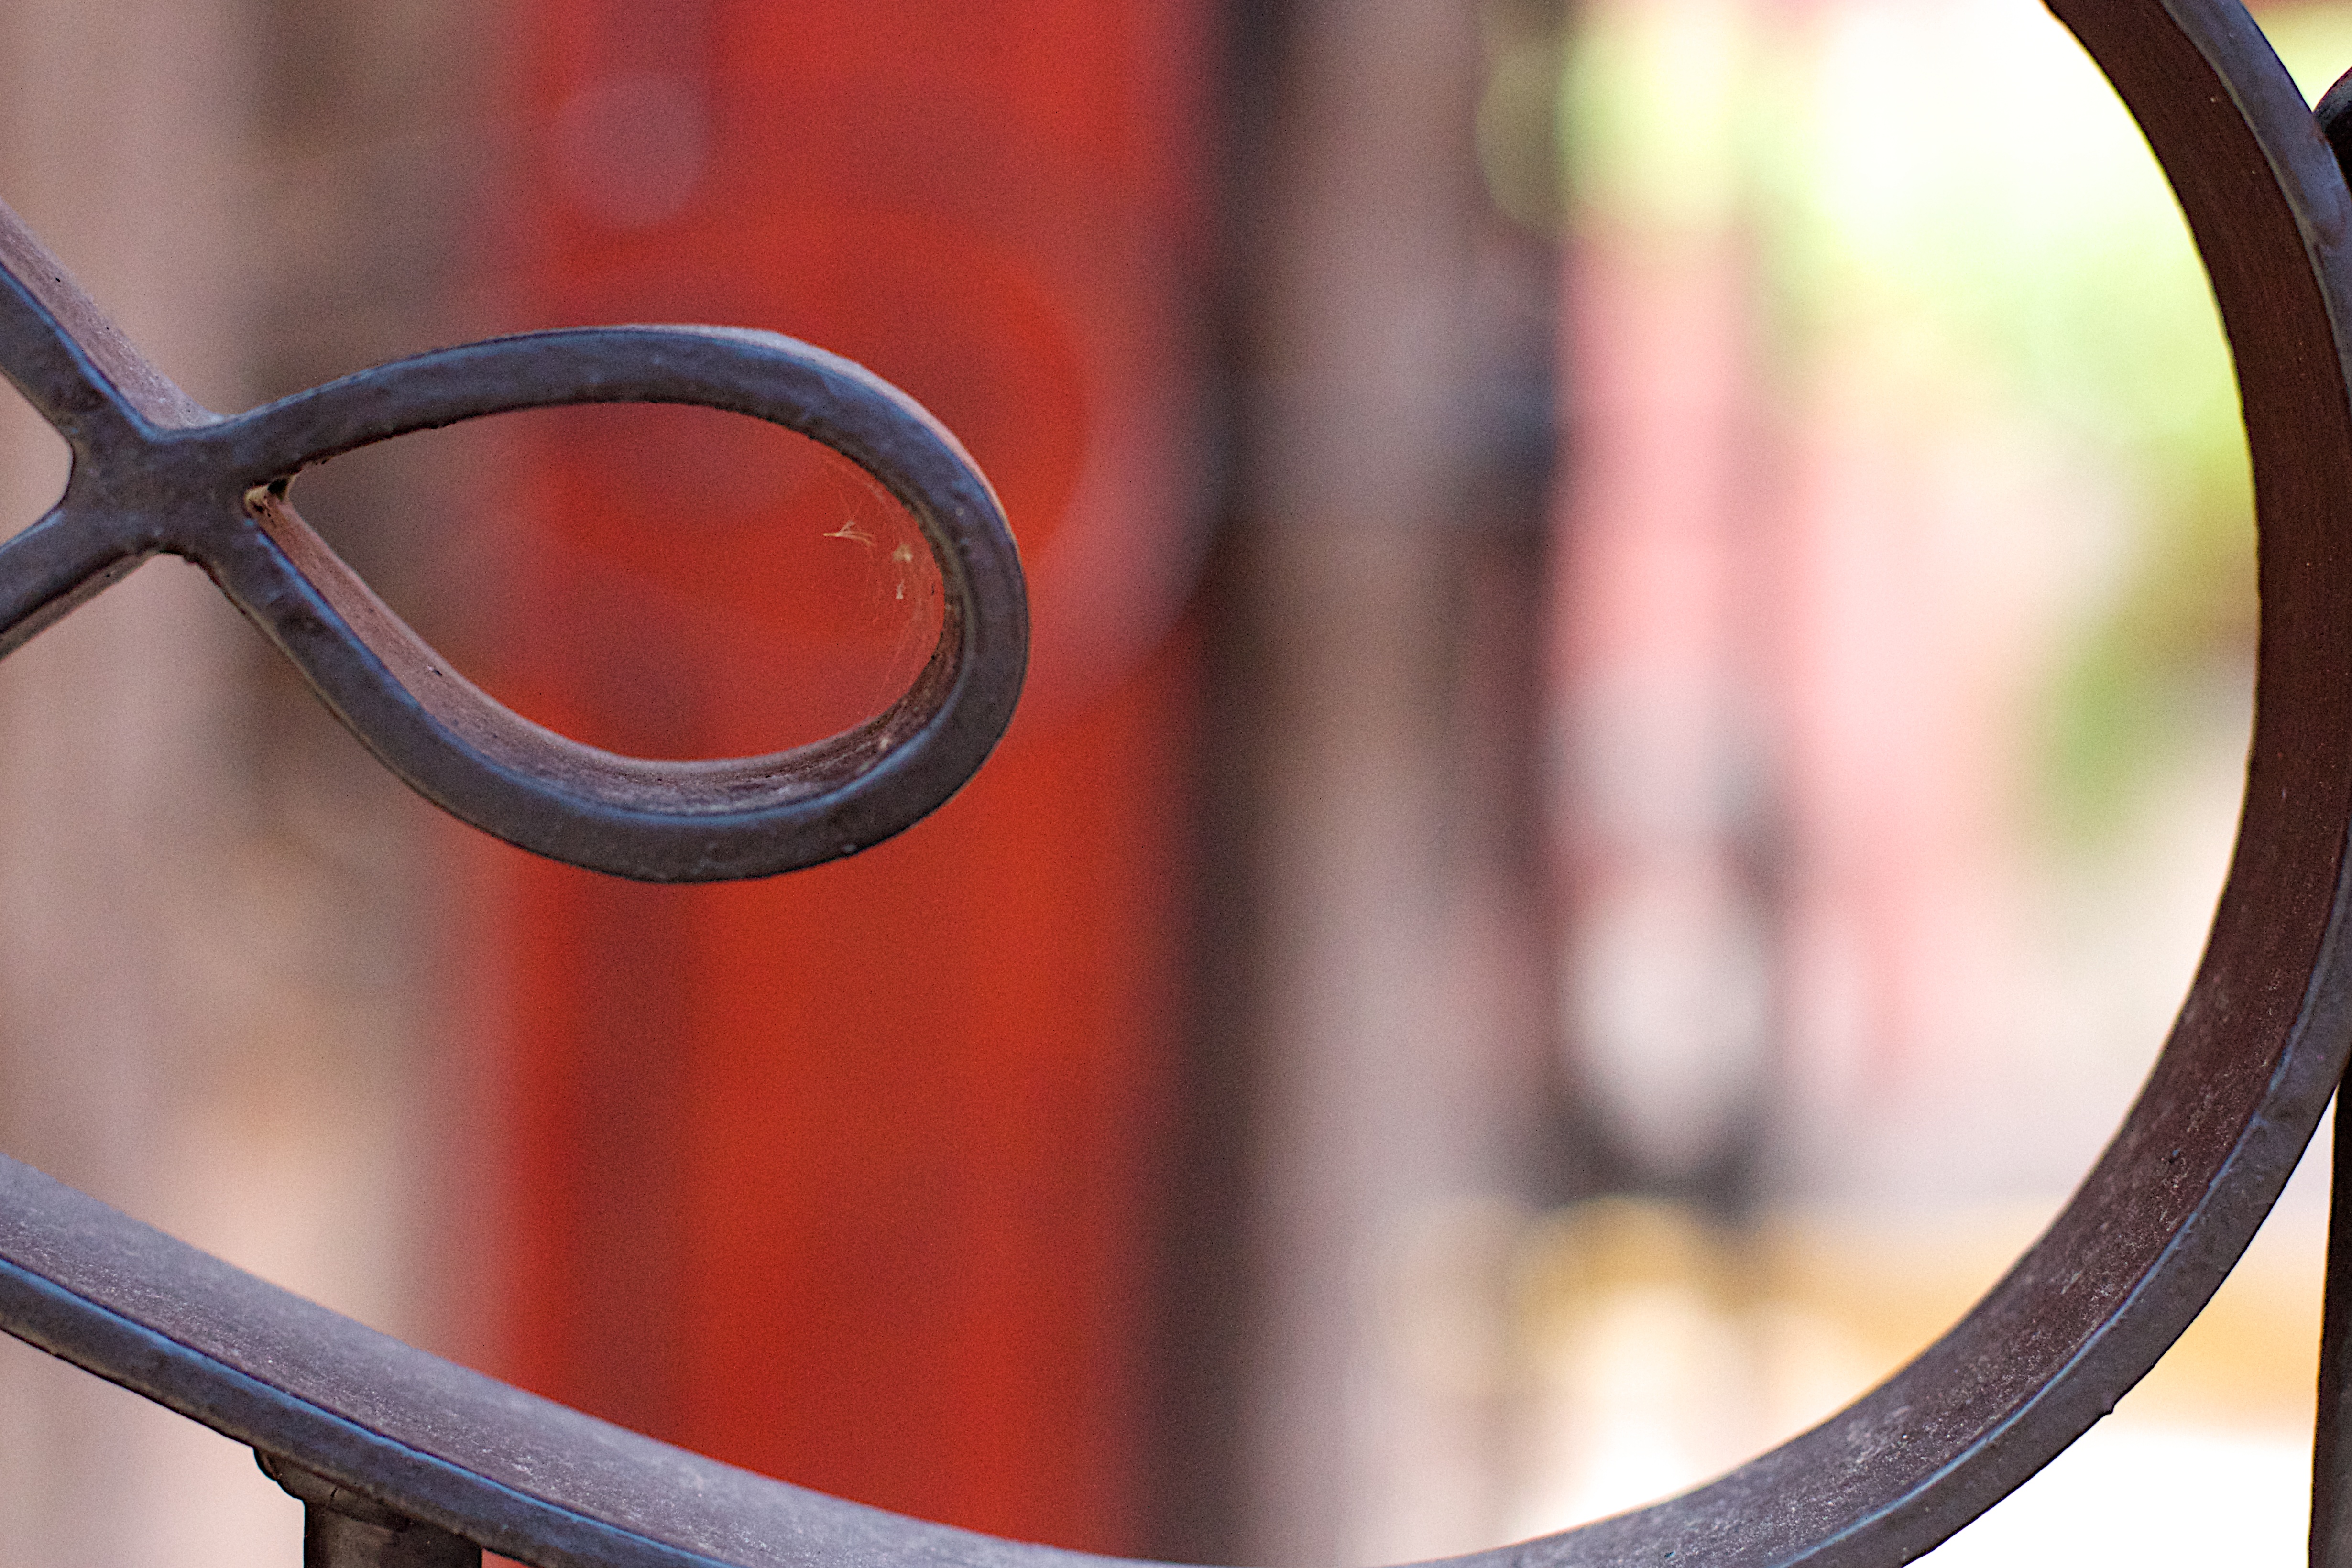
photography, wheel, bicycle, red, vehicle, color, steering wheel, circle, close up, glasses